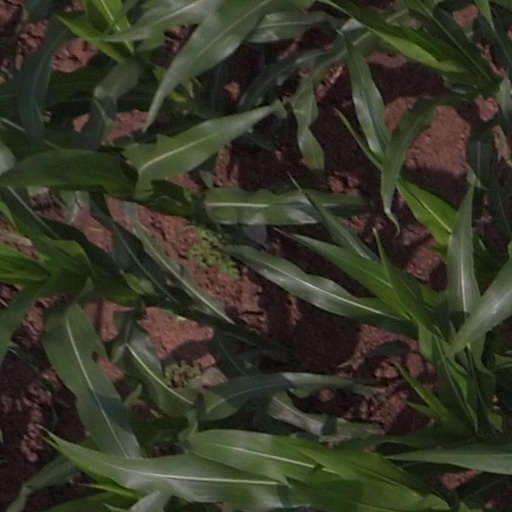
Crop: maize; corn